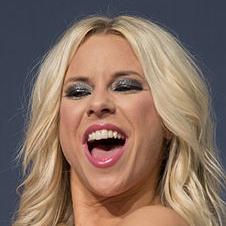
Age: 27